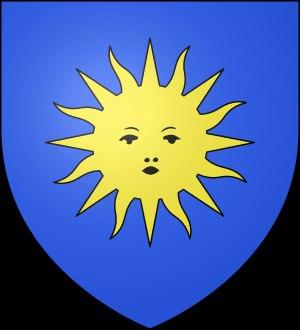
France équinoxiale a été le nom donné au projet de colonisation conduit par la France au XVIIᵉ siècle en Amérique du Sud dans les régions proches de l'équateur, entreprise qui aboutira à la création de la Guyane. Le terme « équinoxiale » renvoie à la durée égale du jour et de la nuit, phénomène qui sous ces latitudes se prolonge tout au long de l'année.